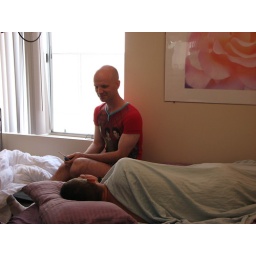
I had more boys in my bed than you did this weekend.